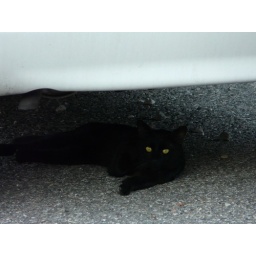
a black cat snoring under my car...